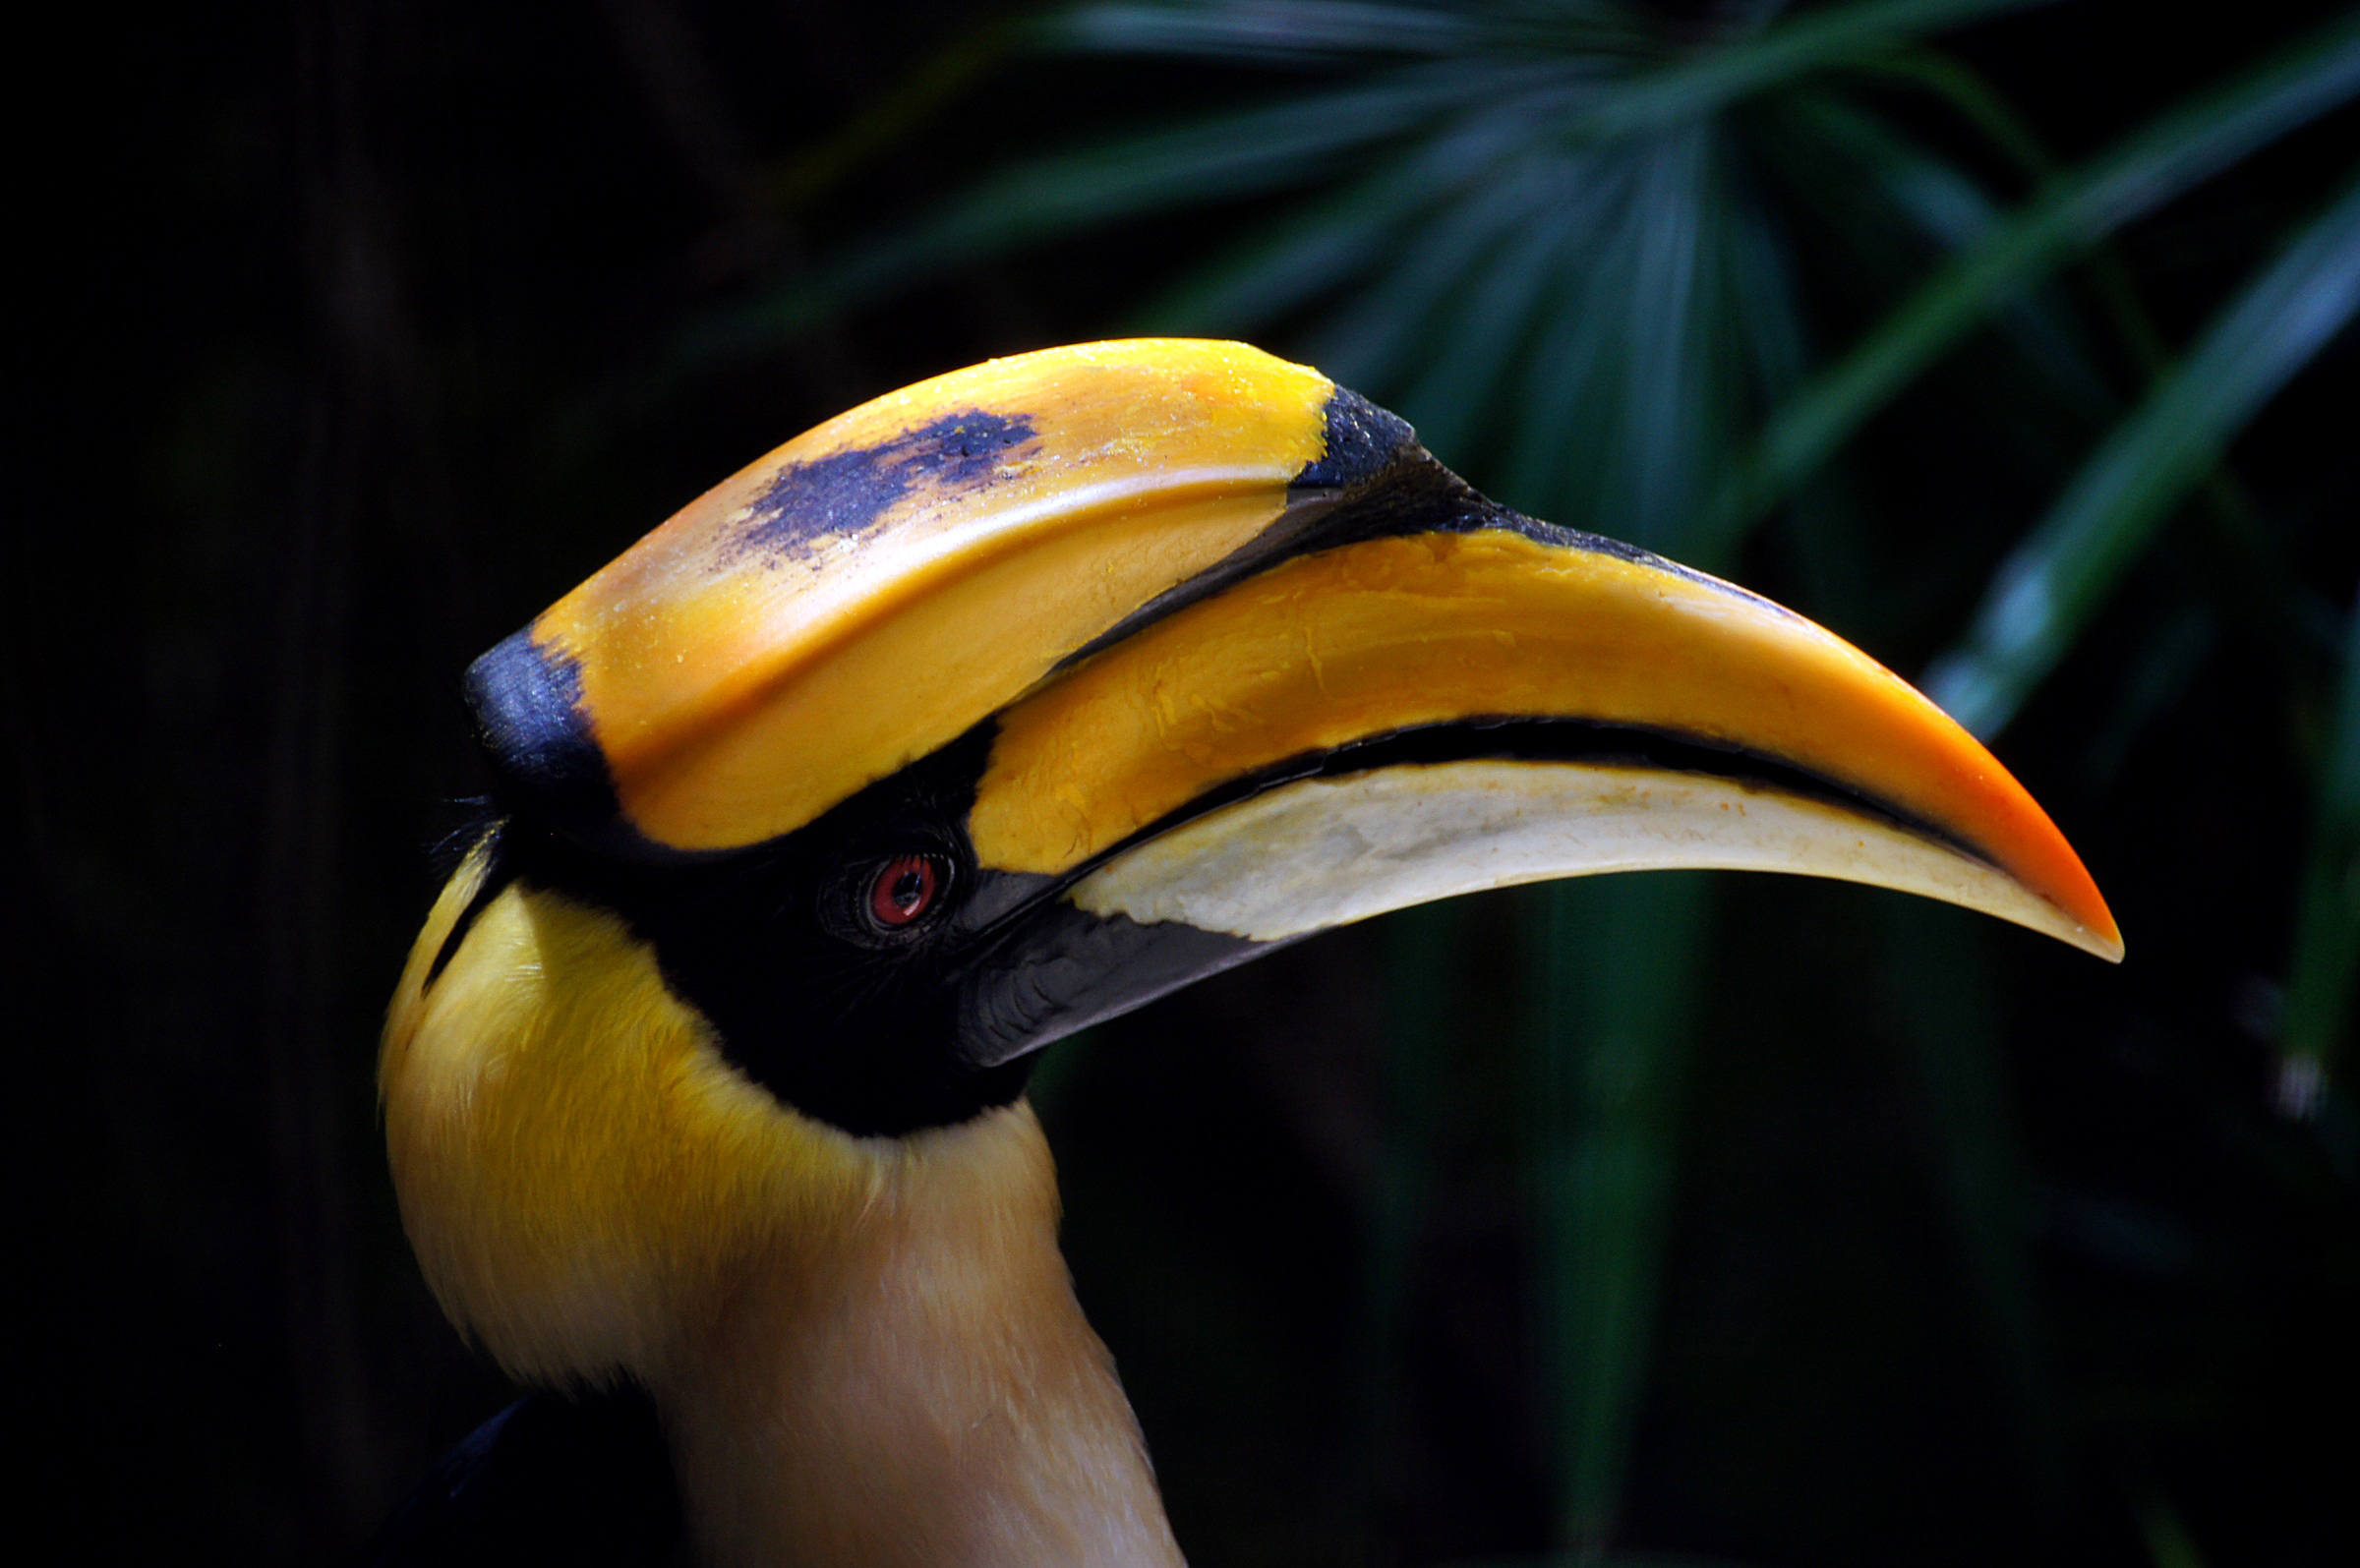
nature, bird, flower, wildlife, beak, yellow, flora, fauna, close up, flickrsbestcreatures, maylasia, greatindianhornbill, bucerosbicornis, birdparks, kualalumpurbirdpark, lankawibirdpark, largebeak, brightcoloredbird, bigbilledbird, toucan, macro photography, coraciiformes, piciformes, pomacentridae